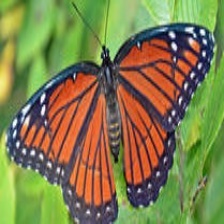
Species: VICEROY
Butterfly family (ImageNet category): monarch